HMS Princess Royal (1911)

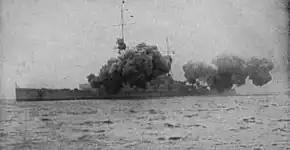
"Derfflinger" firing a full broadside

On 23 January 1915, a force of German battlecruisers under the command of Admiral Franz von Hipper sortied to clear the Dogger Bank of any British vessels that might be collecting intelligence on German movements. The British were reading the German coded messages, and a large battlecruiser force under Beatty sailed to intercept. Contact was initiated at 07:20 on the 24th, when the British light cruiser "Arethusa" spotted the German light cruiser . By 07:35, the Germans had seen Beatty's force; Hipper – aboard – ordered his ships south at , thinking he could outpace any British battleships, and could increase to "Blücher"s maximum speed of if the pursuing ships were battlecruisers.